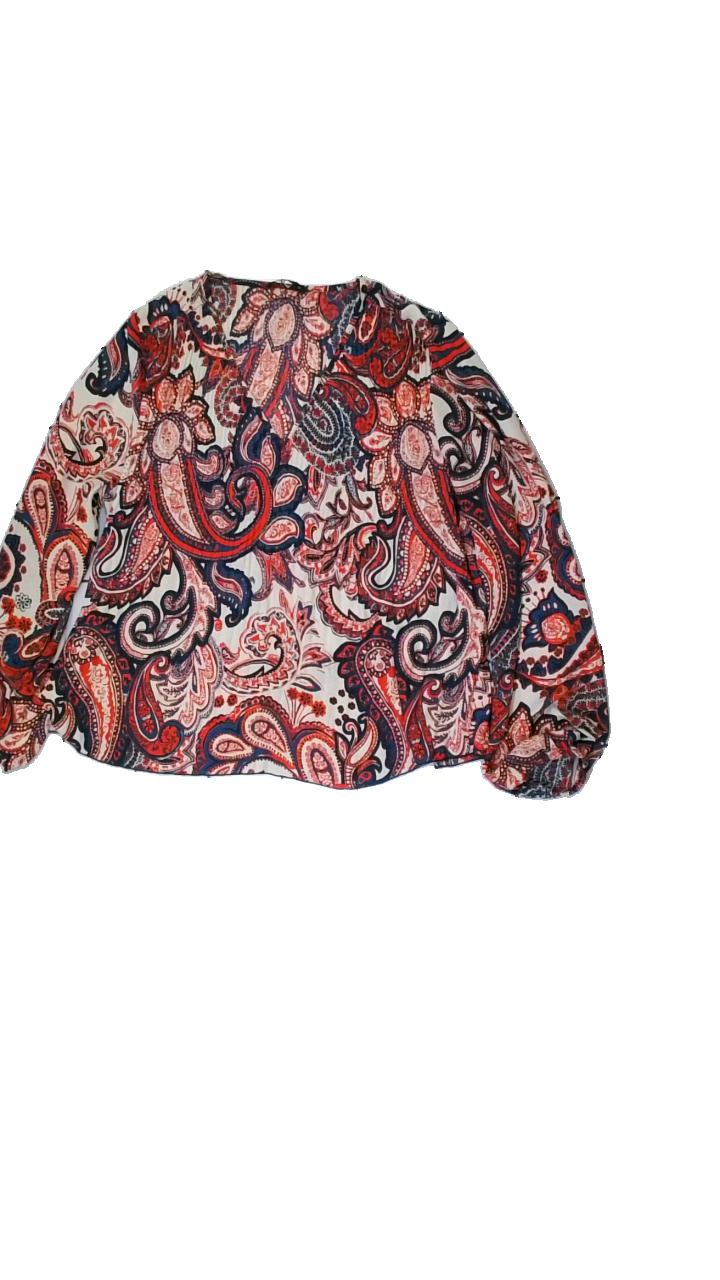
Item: Blouse (Ladies)
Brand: Only
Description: Patterned blouse
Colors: Blue, Red, Beige
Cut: Loose, V-collar
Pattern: Other
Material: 100% Polyester
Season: All
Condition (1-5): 5
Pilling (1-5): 5
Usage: Reuse
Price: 50-100